Ambigolimax melitensis

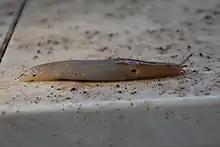
The right side of "Ambigolimax melitensis" showing the pneumostome

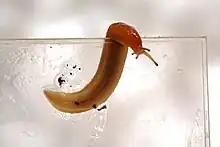
The foot of "Ambigolimax melitensis"

(Original description in Latin) The snail features an elongate-conical body that tapers toward the front and is pointed at the rear, lacking a keel and uniformly displaying a pale ash-gray color. The shield is moderately sized, not swollen, finely granulated, and rounded at both the anterior and posterior ends. Beneath the shield lies a small, oval-elongated, slug-like structure that is distinctly visible.